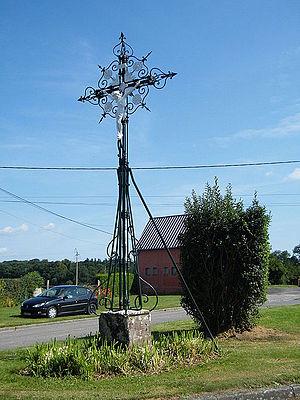
Calvaire emblématique.
Lamaronde est une commune française située dans le département de la Somme, en région Hauts-de-France.